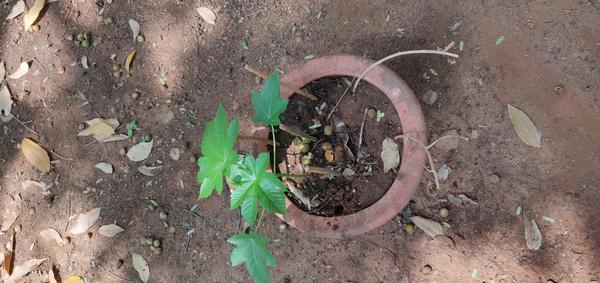
Plant: Castor